Rockstar Dundee

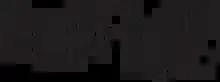
Ruffian Games's logo until October 2020

Gary Liddon, Billy Thomson, and Gareth Noyce founded Rockstar Dundee as Ruffian Games in April 2008. Thomson had led the design for "Crackdown" at Realtime Worlds, while Liddon and Noyce had worked at Xen Group, a technology provider for the game. Thomson associated with Xen Group following "Crackdown"s 2007 release. Ruffian Games's name was derived from an event in Thomson's childhood where he was referred to as "a ruffian" by a school classmate's father, who believed that Thomson had a bad influence on his son. Thomson had relayed the story to Liddon, who suggested that they use the name "Ruffian Games" for their venture. Liddon, Thomson, and Noyce assumed the roles of studio head, creative director, and development director, respectively. The company moved into Dundee-based offices in October 2008 and its formation was announced in January 2009. By this time, the 15-person team comprised former developers of "Crackdown", "Fable II", "MotoGP", and the "Grand Theft Auto" series, among them "five or six" who joined from Realtime Worlds. In February, the company hired Steve Iannetta and Ed Campbell, designers for "Crackdown", as lead designer and senior designer, respectively. It recruited 15 further people in May. The headcount grew to 49 by November 2009, partially helped by closures and layoffs affecting other local studios, such as Midway Studios – Newcastle.